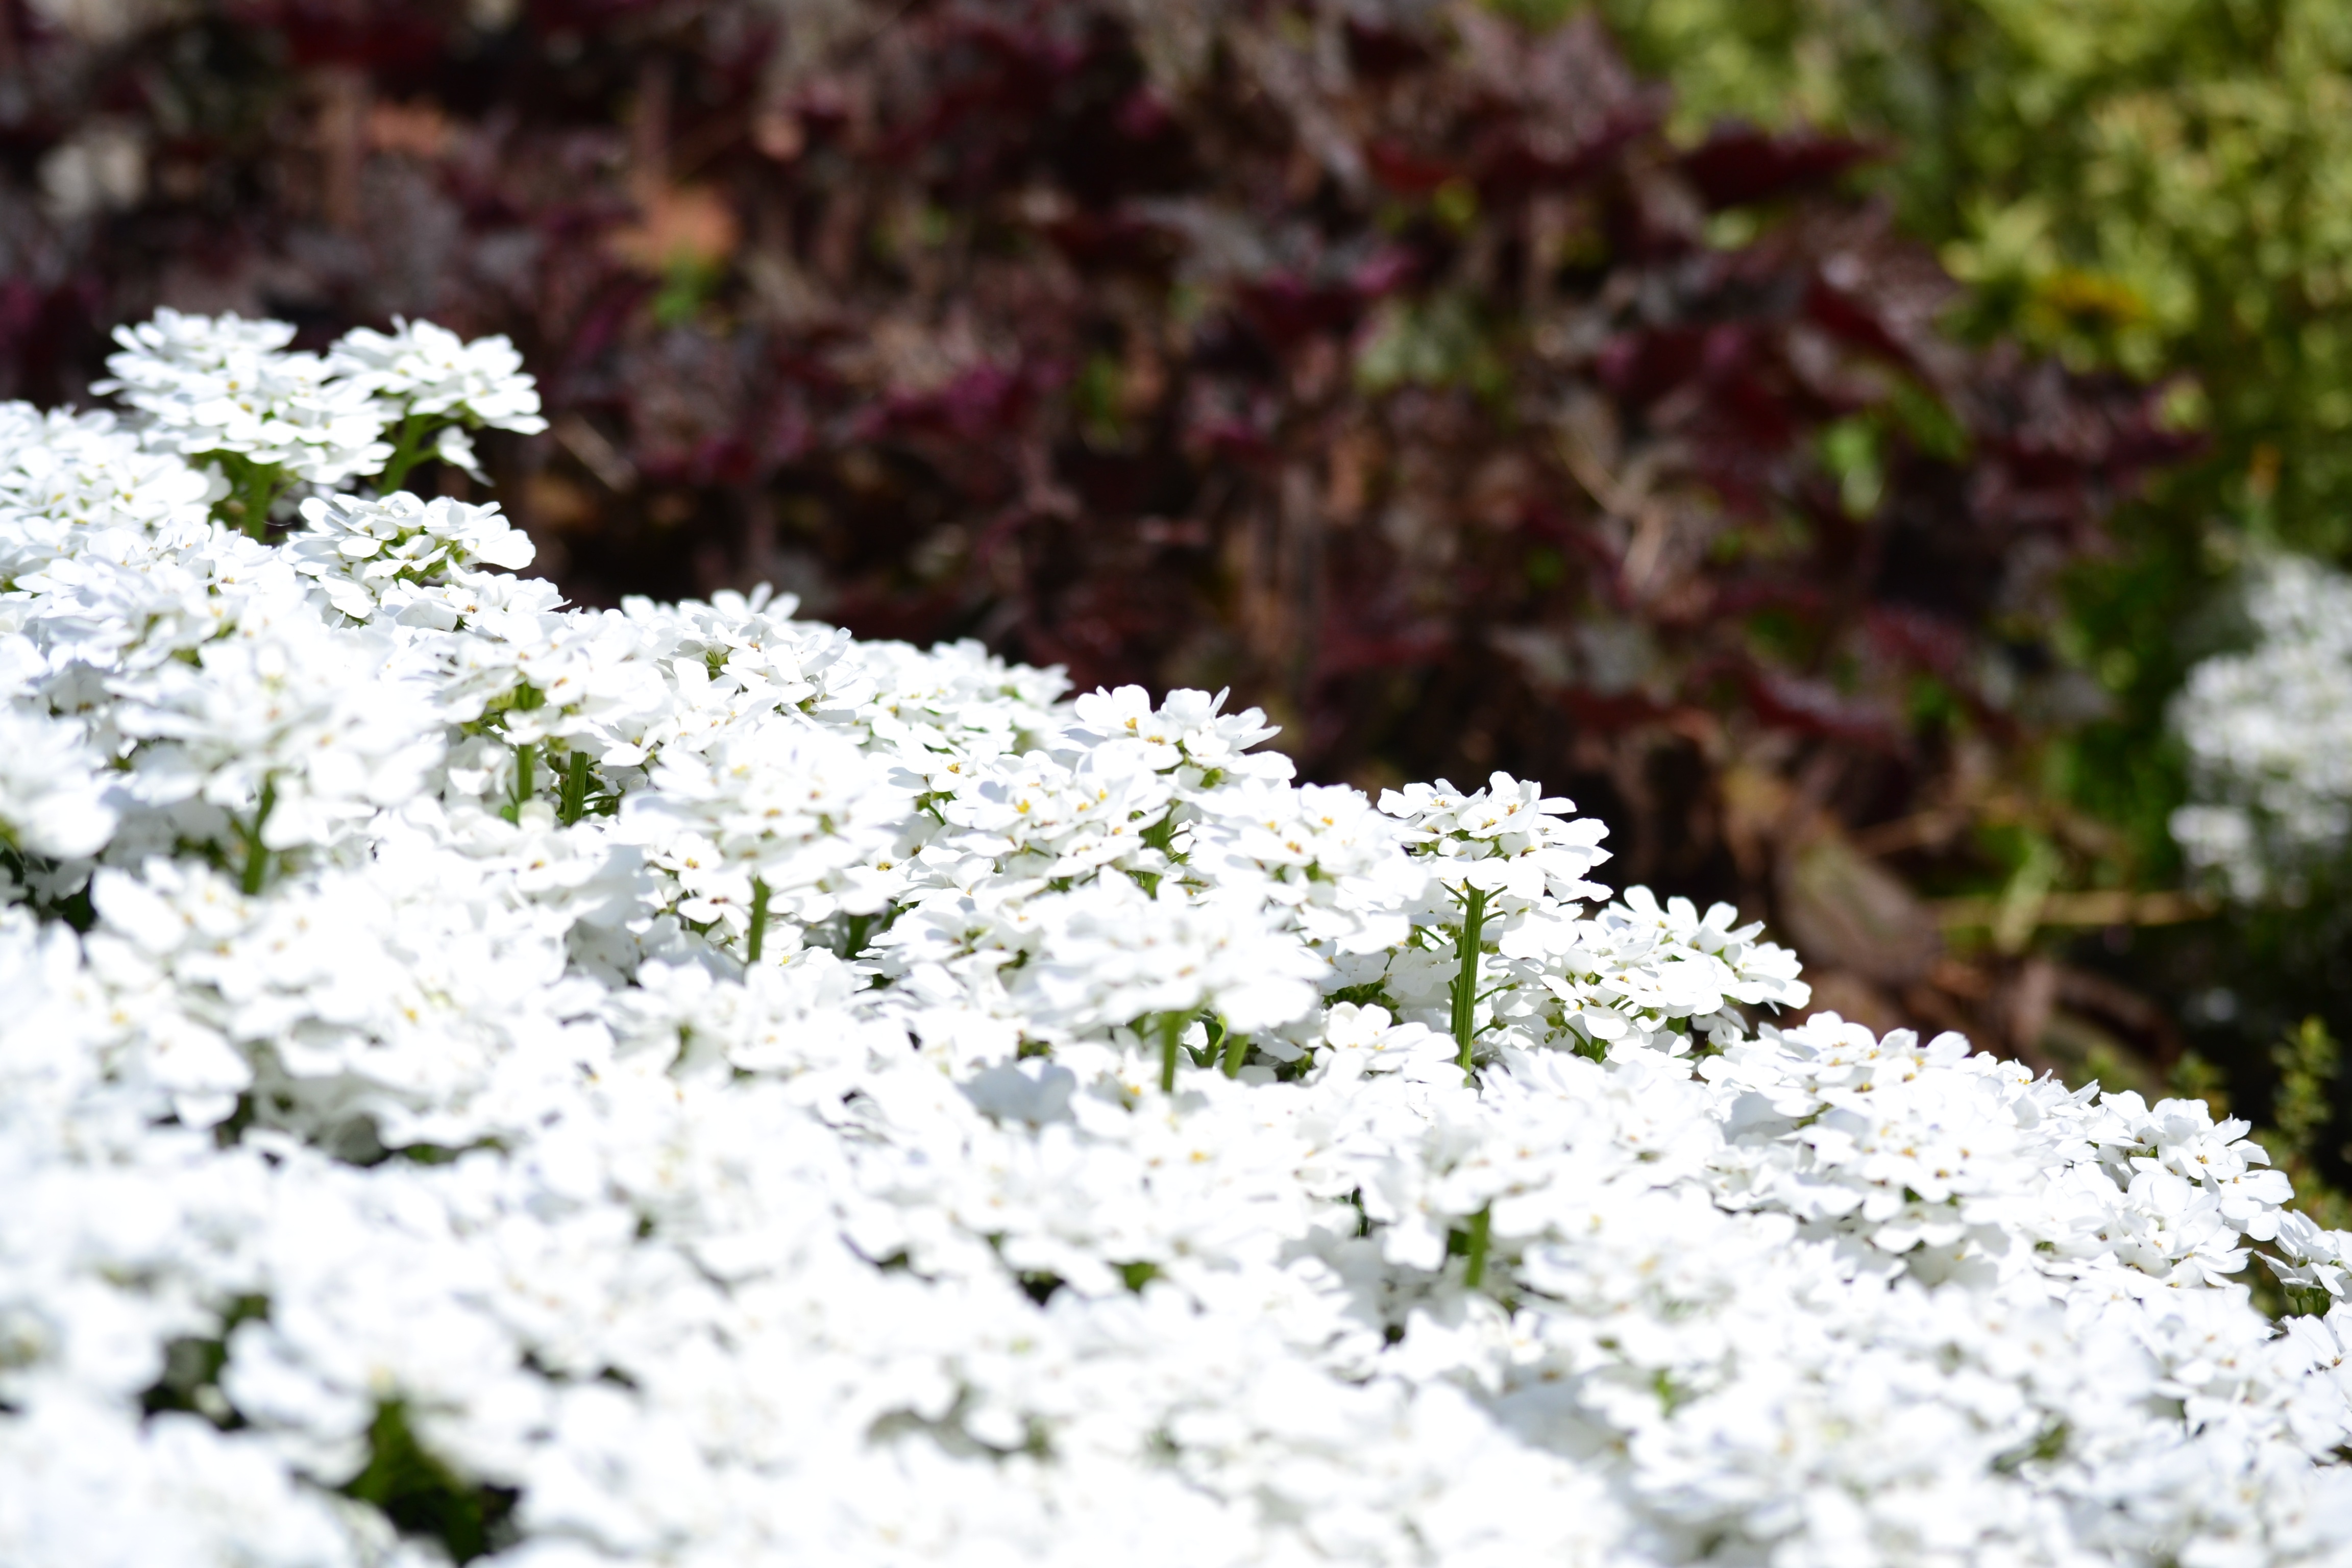
nature, grass, branch, blossom, plant, white, leaf, flower, spring, green, botany, garden, flora, wildflower, flowers, close up, shrub, woodland, macro photography, flowering plant, land plant